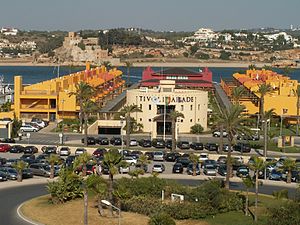
Portimão
Portimão er en by i Portugal, der ligger mod vest i den sydlige portugisiske kystregion Algarve, hvor floden Arade munder ud i Atlanterhavet. Portimão er blandt de største byer på sydkysten.